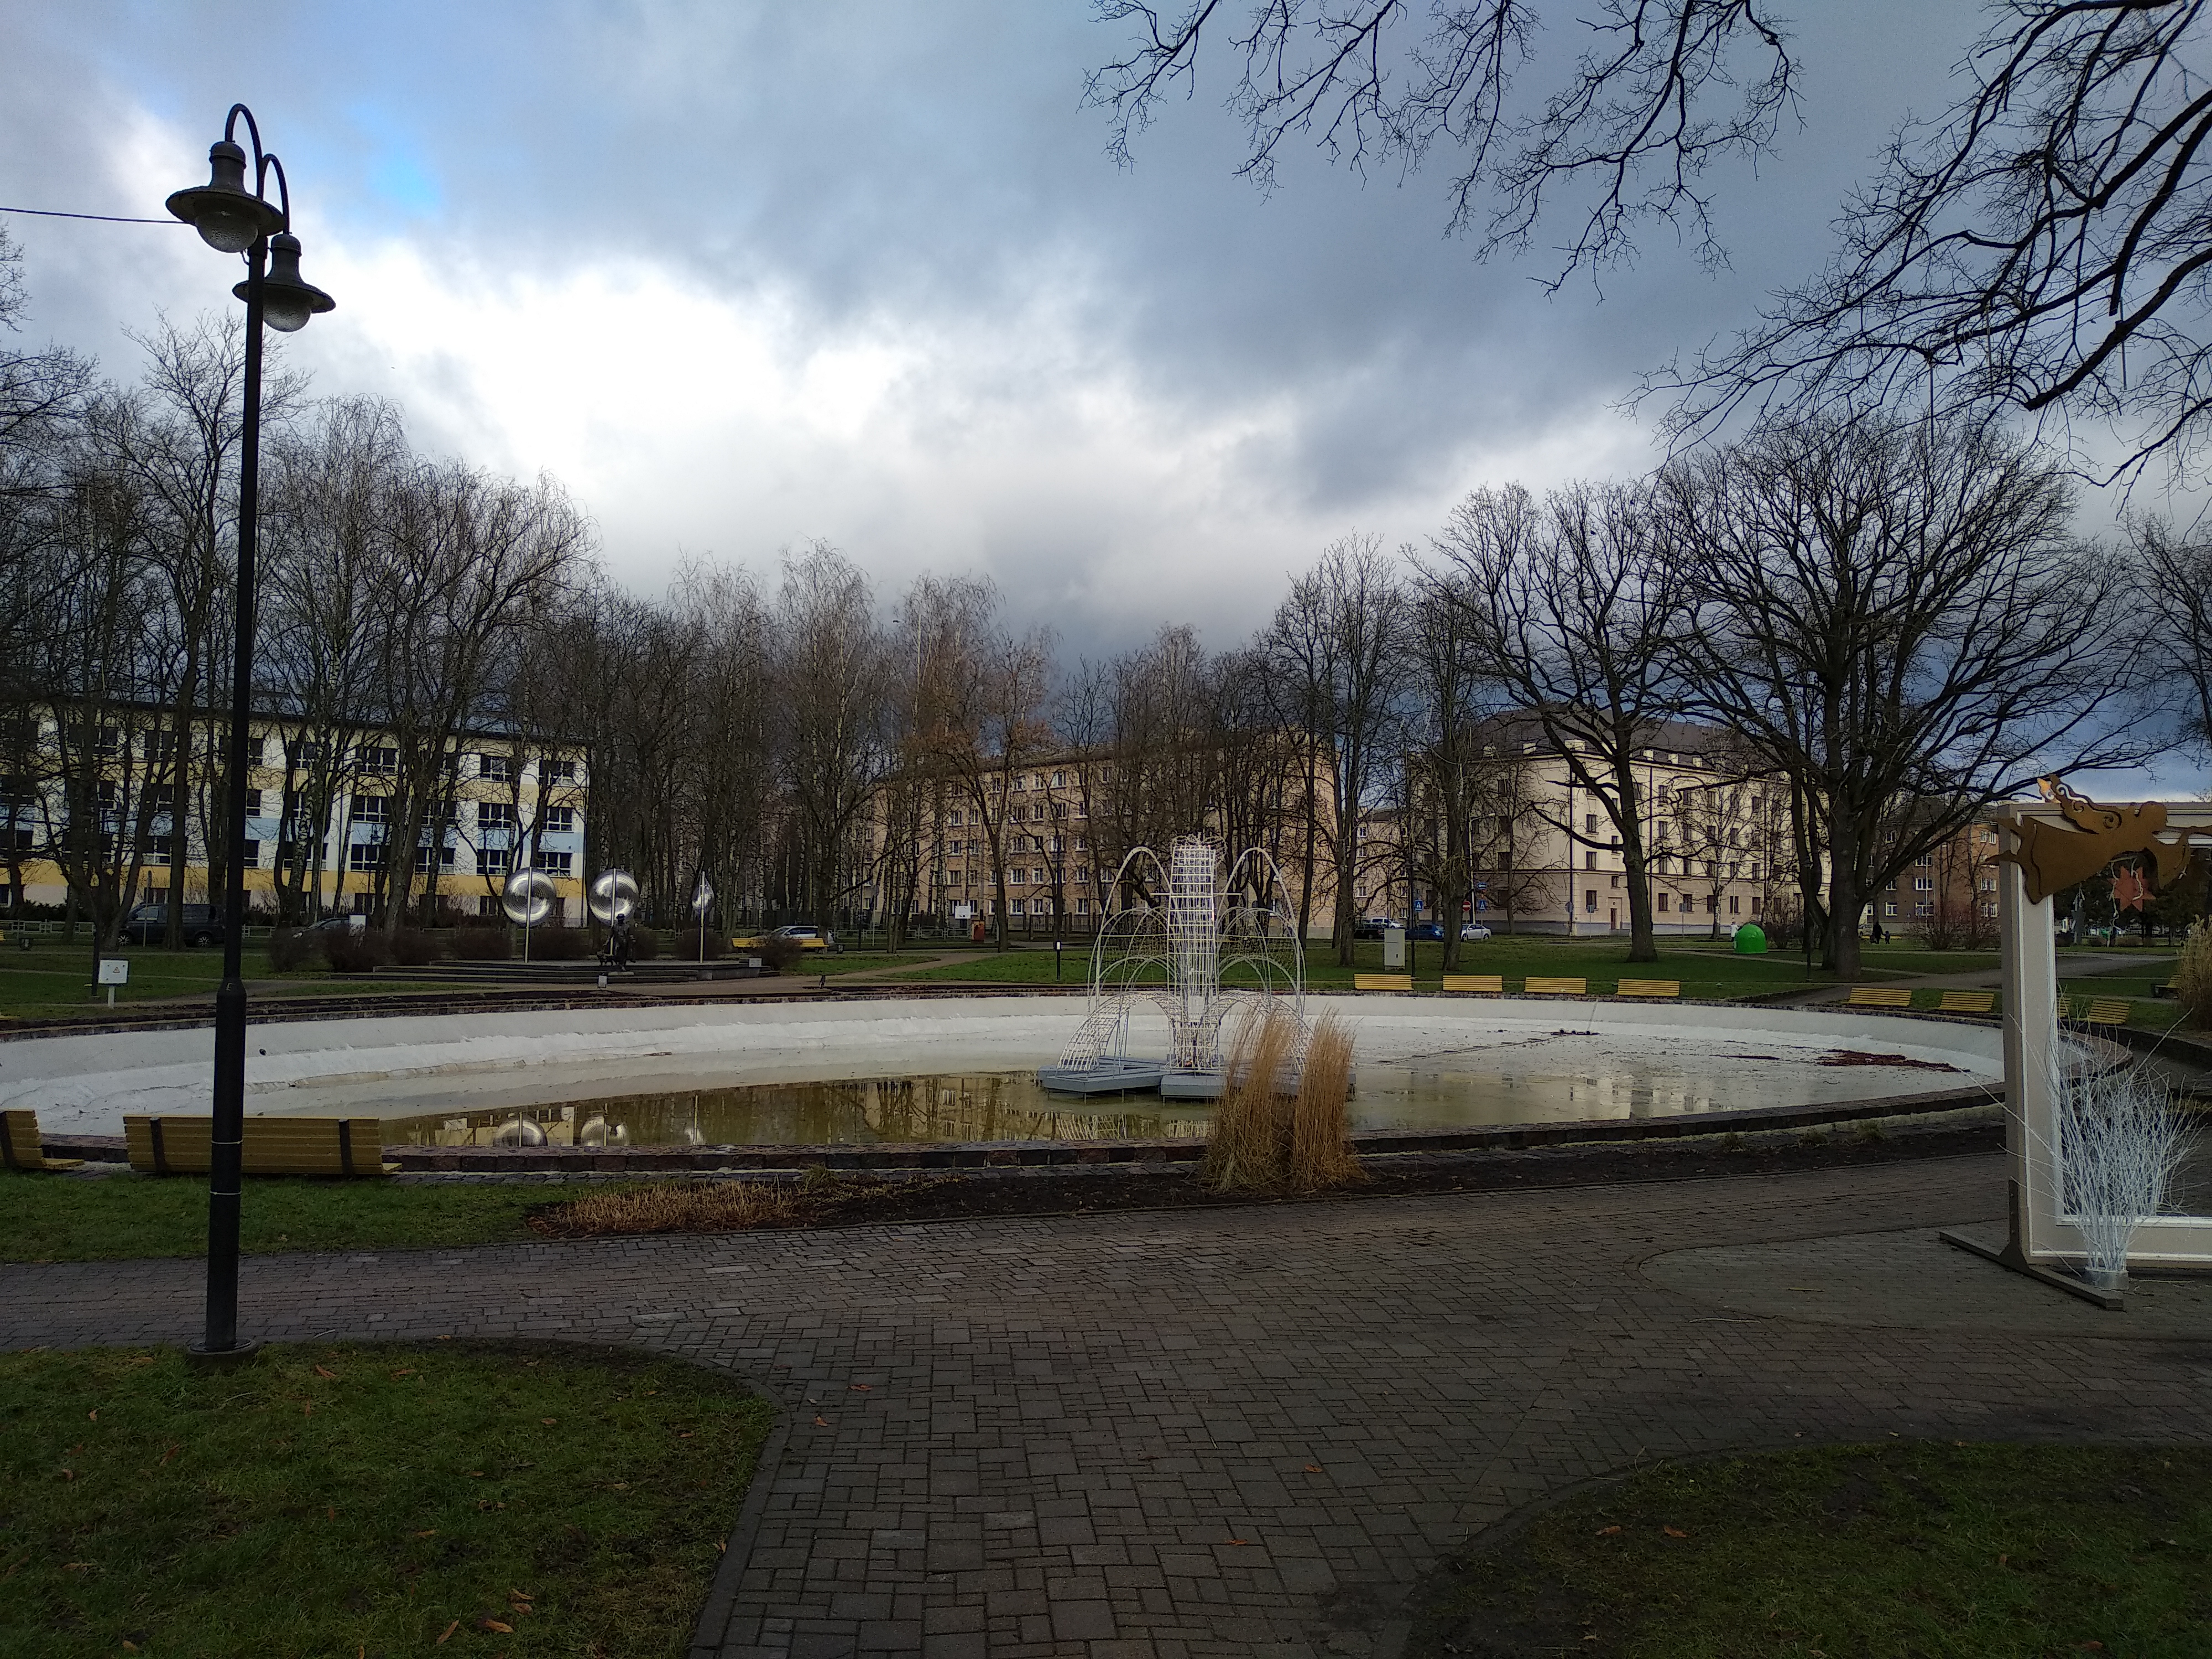
Parks Daugavpils, sky, tree, park, cloud, street light, road, winter